Sonic Advance

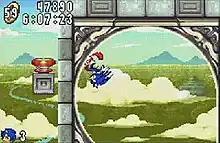
Sonic running through a loop in Angel Island Zone.

"Sonic Advance" is a side-scrolling platform game reminiscent of the original "Sonic the Hedgehog" games released for the Sega Genesis. Players journey through an island to defeat Doctor Eggman, who is attempting to capture its animal population to turn them into evil robots. Players select one of four characters, each with their own unique set of moves. Sonic the Hedgehog is fastest and can perform an "insta-shield" that protects him for a moment; Tails can fly or swim for a short time; Knuckles the Echidna can glide through the air, swim above water for a few seconds and climb walls; and Amy Rose can destroy enemies using a hammer. Except for Amy, each character can defeat enemy robots by jumping and curling into a ball, or by performing a spin dash on the ground to gain speed. By entering a cheat code, players can control Sonic while Tails runs alongside him, similar to "Sonic the Hedgehog 2" (1992).